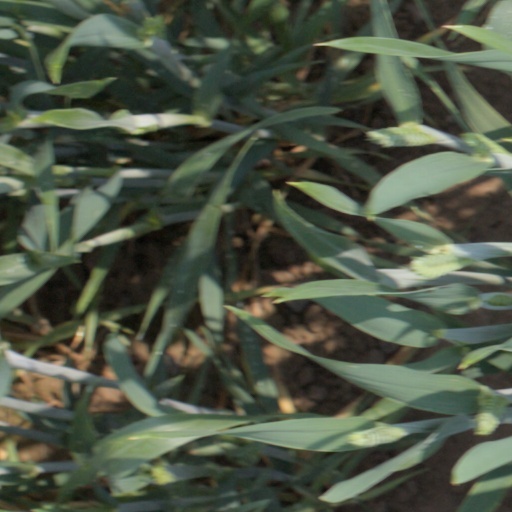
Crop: wheat